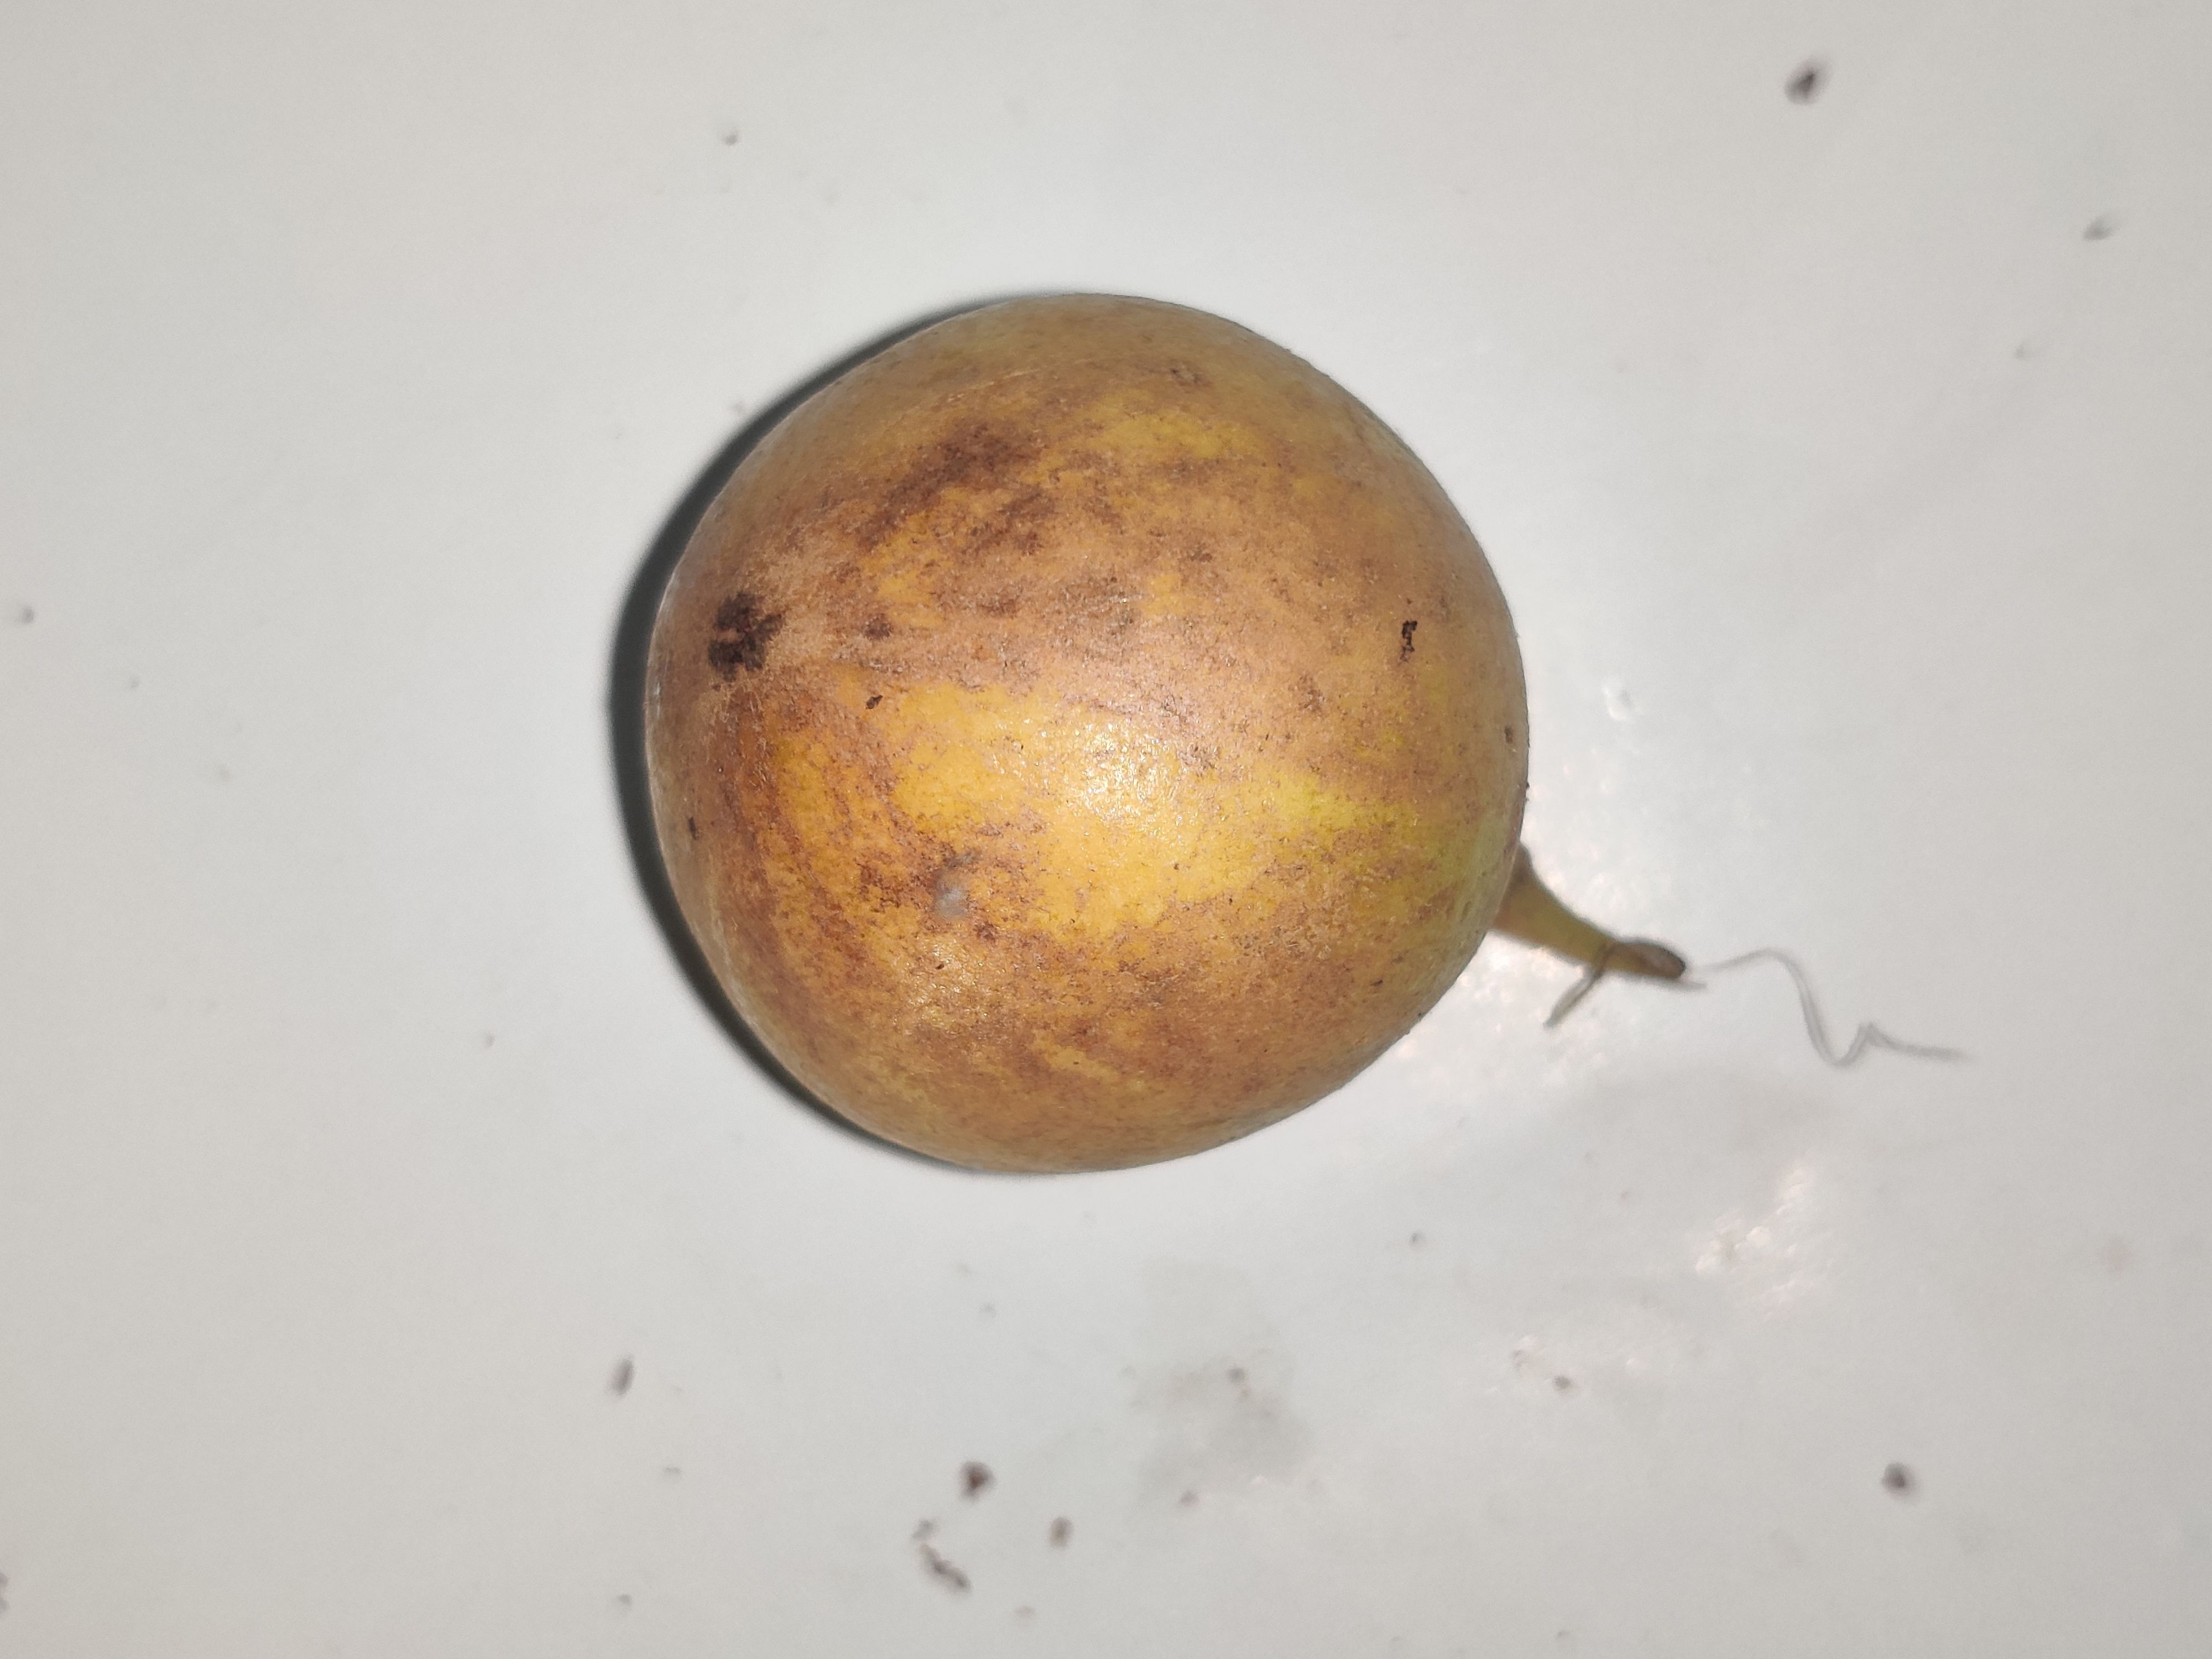
Fruit: burmese-grape
Grade: 2nd-grade